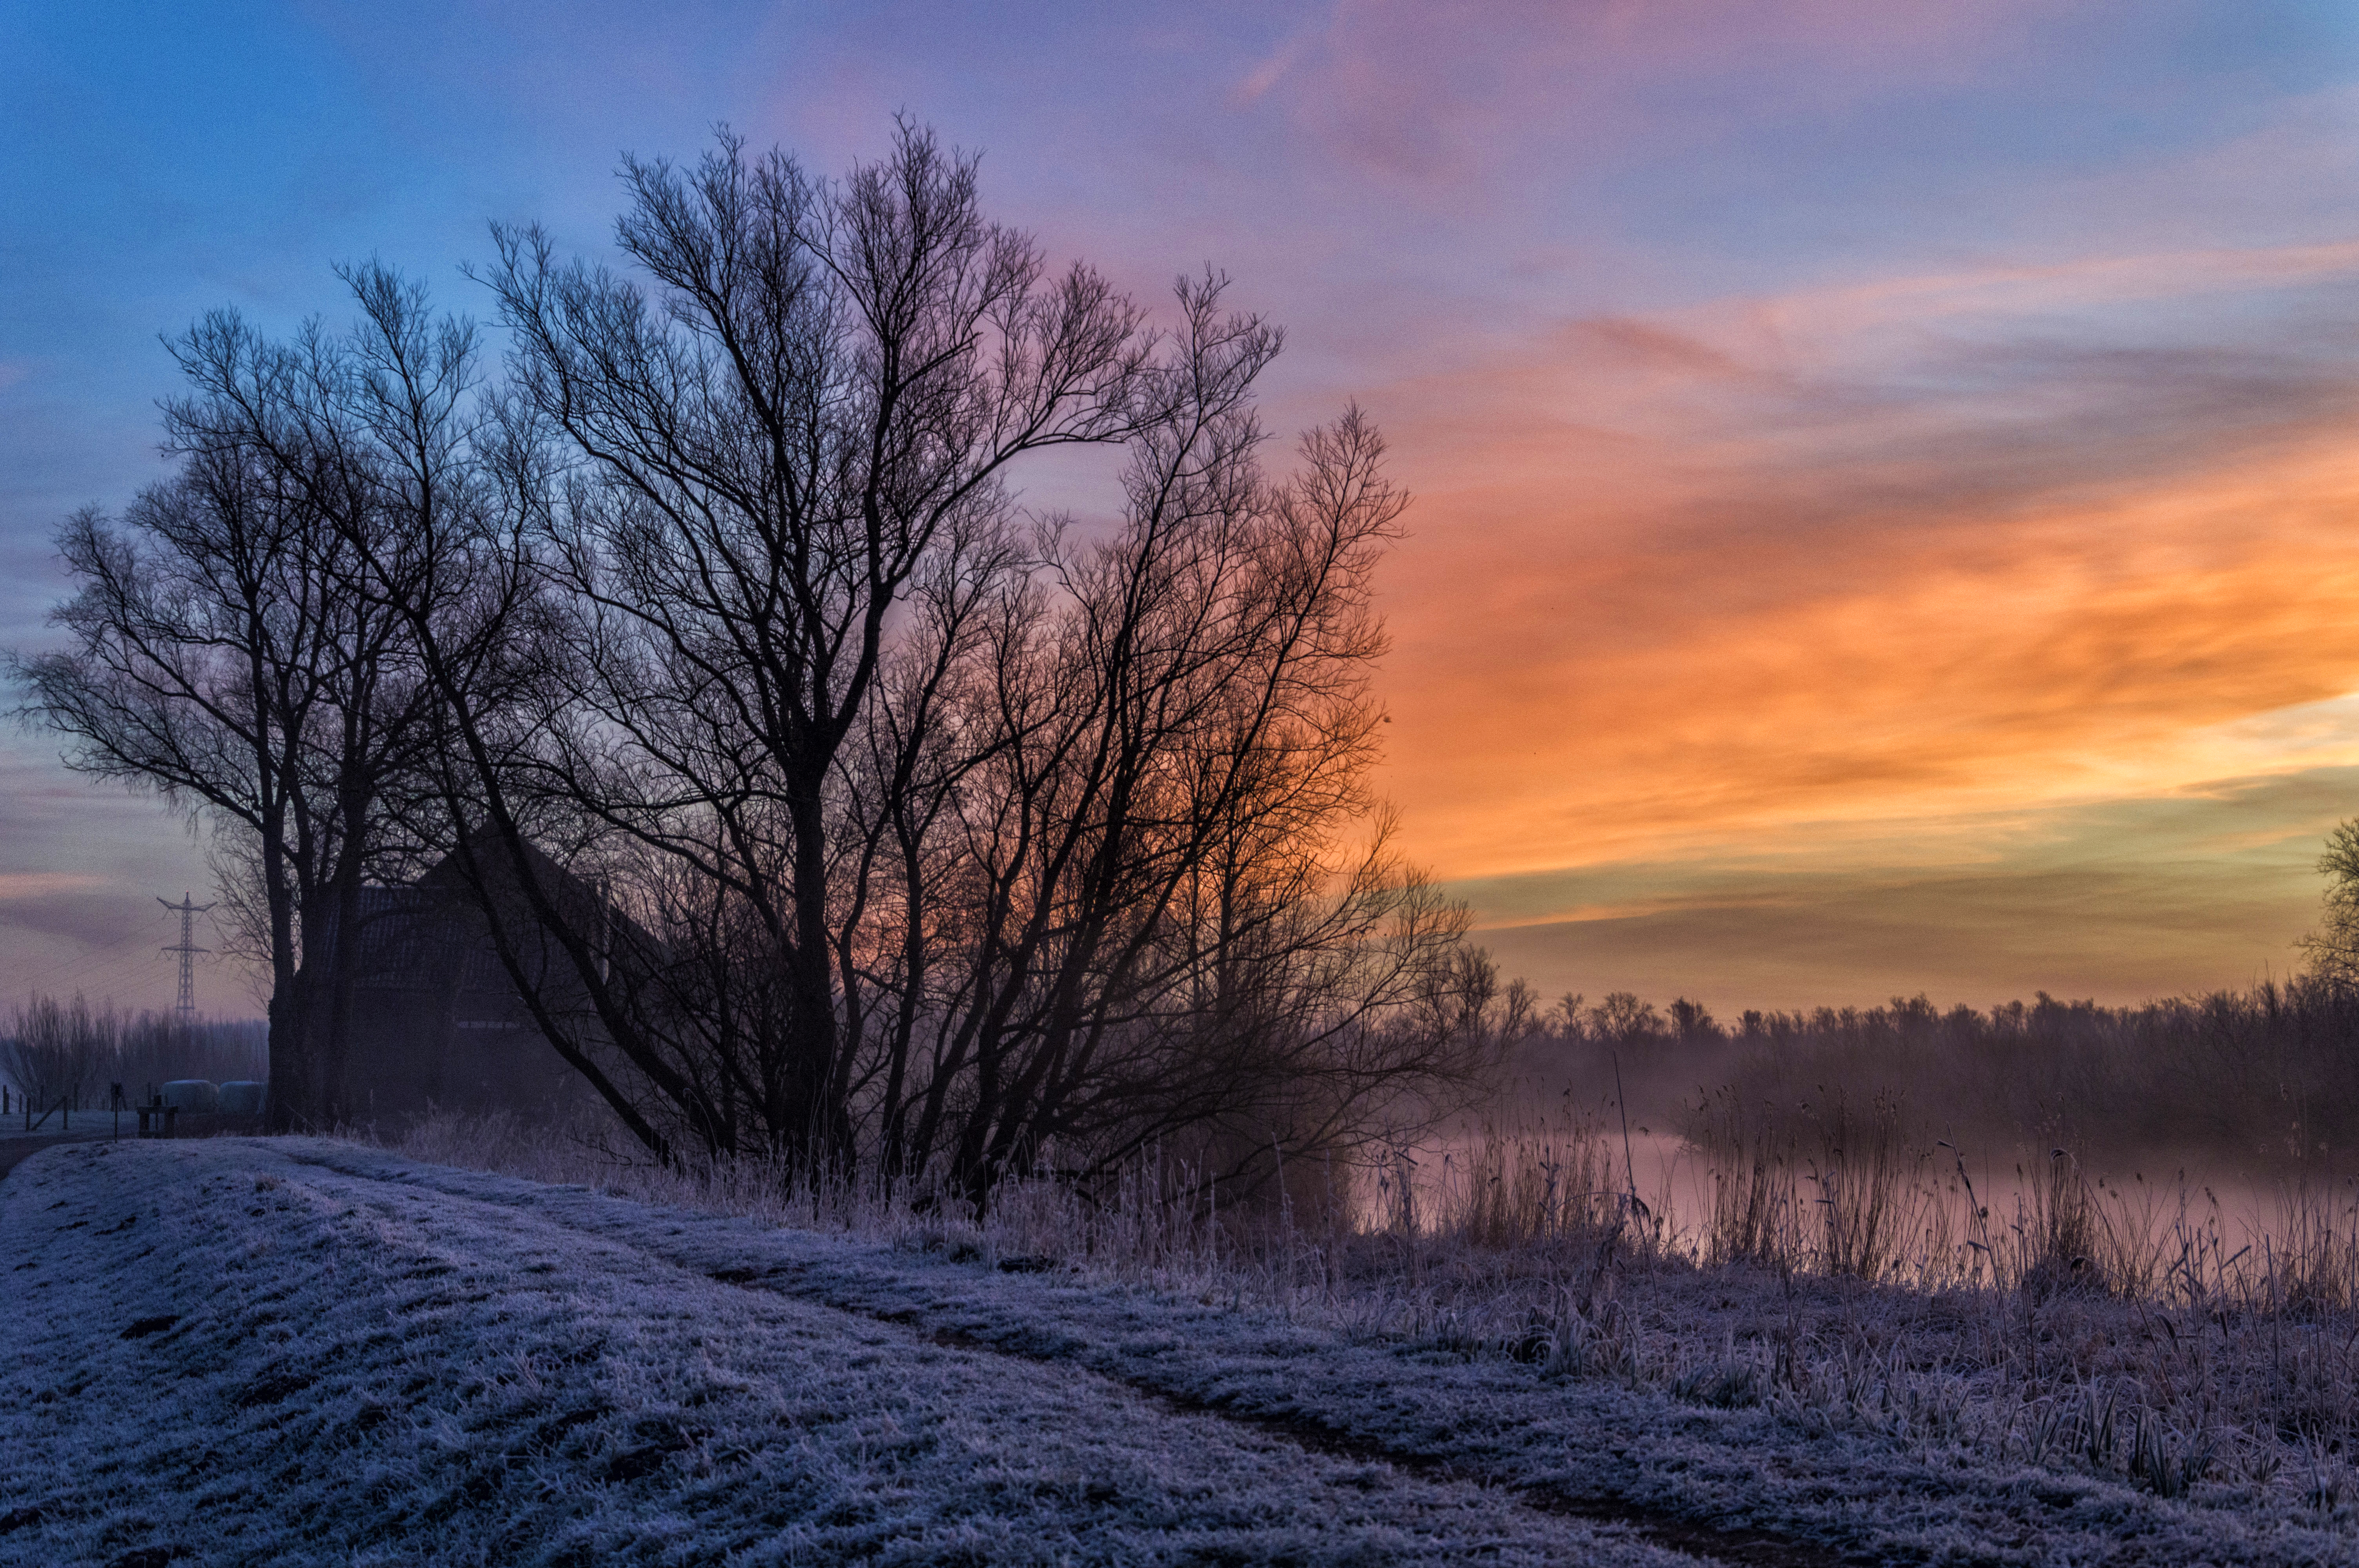
landscape, tree, nature, outdoor, snow, winter, cloud, sky, sunrise, sunset, mist, field, photography, prairie, sunlight, morning, frost, barn, dawn, atmosphere, dusk, ice, evening, autumn, weather, glow, nikon, season, nederland, netherlands, clouds, zuidholland, willow, outdoorphotography, bomen, paulvandevelde, pdvandevelde, padagudaloma, natuurfotografie, dordrecht, biesbosch, lucht, ijs, vorst, nederlandinfotos, ochtendgloren, hollandse, wilg, zuilehoeve, freezing, moldiep, atmospheric phenomenon, woody plant